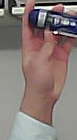
Product: nivea_rollon